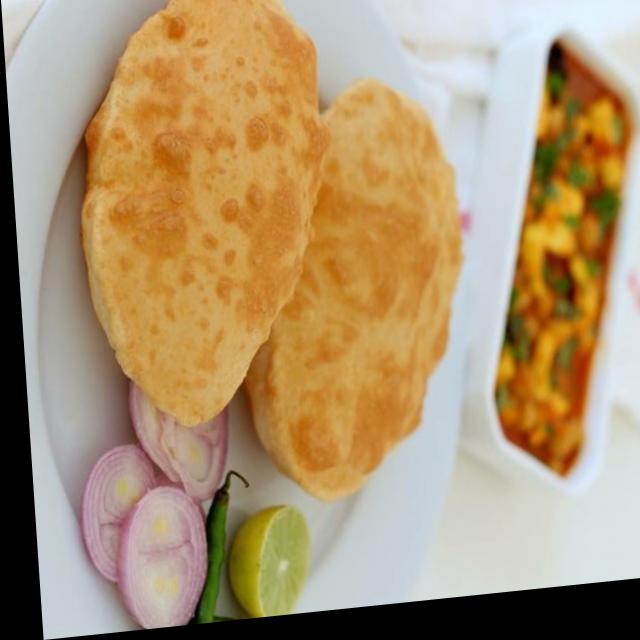
Dish: chole_bhature